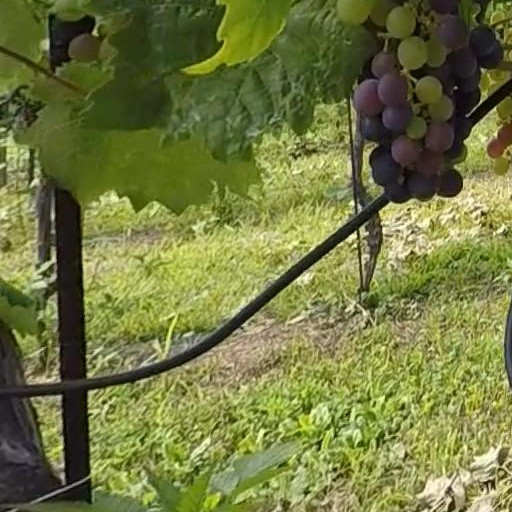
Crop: grape